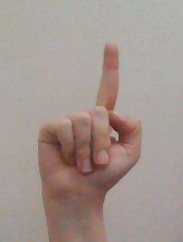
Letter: bb